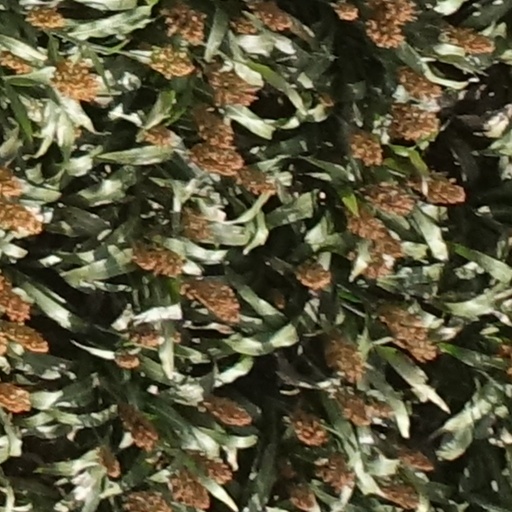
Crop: sorghum